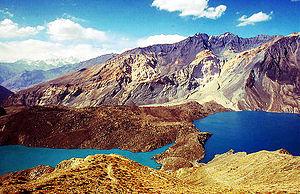
Le Bartang, appelé Murghab dans son cours moyen, et connu également dans son cours supérieur comme Aksu ou Oksu, est une rivière d'Afghanistan et du Tadjikistan. C'est un affluent du Piandj en rive droite, donc de l'Amou-Daria, par le Piandj.
Le lac Sarez est un lac du Tadjikistan situé sur le cours du Bartang.
Le barrage Usoi est un barrage naturel du Tadjikistan situé dans le Pamir. Avec une hauteur de 500 à 700 mètres et un volume d'environ deux kilomètres cubes, il est considéré comme le plus grand barrage naturel du monde. Créé le 18 février 1911 par un glissement de terrain au cours du séisme de Sarez, il a englouti le village d'Usoi dont il porte le nom et est à l'origine de la formation des lacs Shadau et Sarez, ce dernier mesurant près de 56 kilomètres de longueur, par le barrage du lit de la rivière Murghab.